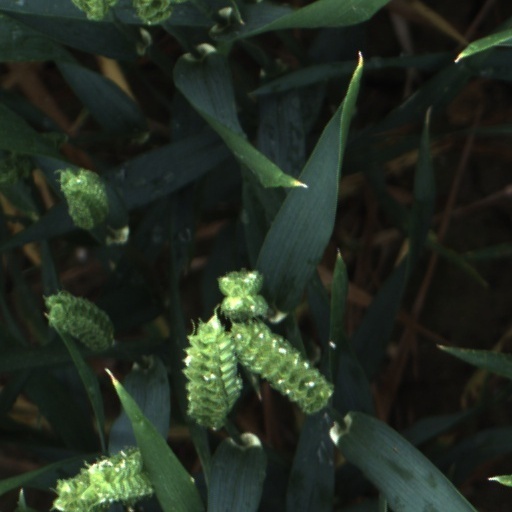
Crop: wheat